Maximilian, Margrave of Baden

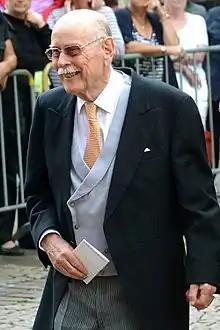
Margrave Maximilian Andreas of Baden in 2017

Maximilian, Margrave of Baden (Maximilian Andreas Friedrich Gustav Ernst August Bernhard Prinz und Markgraf von Baden; 3 July 1933 – 29 December 2022), also known as Max von Baden, was a German businessman and the head of House of Baden. Through his mother, Princess Theodora of Greece and Denmark, the second sister of Prince Philip, Duke of Edinburgh, he was a first cousin of Charles III, King of the United Kingdom.